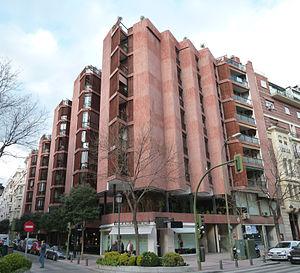
Josep Antoni Coderch i Sentmenat est un architecte catalan. Il est né le 26 novembre 1913 à Barcelone et mourut le 6 novembre 1984 dans la même ville.